Marion Leonard

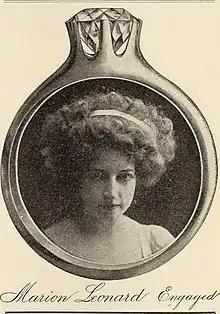
Engagement notice in "Motion Picture News", 1911

In 1915, after appearing in more than 150 motion pictures, Leonard retired from film acting. She returned, however, 11 years later at age 45 for one final screen appearance in a 1926 Mack Sennett comedy.